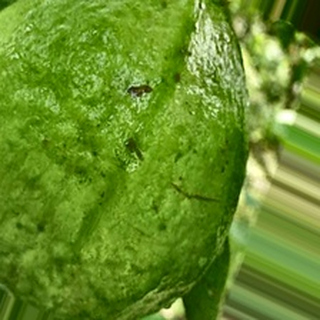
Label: healthy_guava